Battle of Rivoli

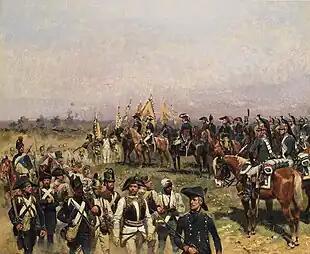
Bonaparte reviewing Austrian prisoners. "Napoleon Bonaparte in Italy, 1797" is by Edouard Detaille.

The next day Joubert and Rey began a successful pursuit of Alvinczi, all but destroying his columns, the remnants of which fled north up into the Adige Valley in confusion. The Battle of Rivoli was Bonaparte's greatest victory at the time. After that he turned his attention to Giovanni di Provera. On 13 January his corps (9,000 men) had crossed north of Legnano and driven straight for the relief of Mantua which was besieged by French forces under Jean Sérurier. At night on 15 January Provera sent a message to Dagobert Sigmund von Wurmser to break out in a concerted attack. On 16 January, when Wurmser attacked he was driven back into Mantua by Sérurier. The Austrians were attacked from the front by Masséna (who had force marched from Rivoli) and from the rear by the division of Pierre Augereau, and were thus forced to surrender the entire force. The Austrian army in North Italy had ceased to exist. On 2 February Mantua surrendered with its garrison of 16,000 men, all that remained of an army of 30,000. The troops marched out with the 'honours of war', and laid down their arms. Wurmser with his staff and an escort were allowed to go free. The remainder were sent to Austria after swearing an oath to not serve against the French for a year, 1,500 guns were found in the fortress. On 18 February Bonaparte proceeded with 8,000 men to Rome, determined to come to a settlement with the Papal States, which had shown covert hostility so long as the campaign had proceeded with uncertainty as to the fate of Italy. But with the fall of Mantua the Austrians were finally driven from Italian soil, and Pope Pius VI agreed to an armistice dictated by Bonaparte in Tolentino. Snow had closed the Alpine passes, but Austria still refused Bonaparte terms of a peace agreement. He prepared one last campaign to the east, into the heartland of Austria to the gates of Vienna itself.